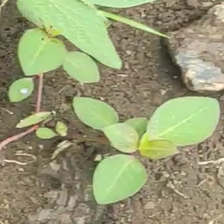
Weed species: Moti_dudhi(Euphorbia_geneculata_L)